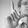
ASL letter: L